Fajr-5

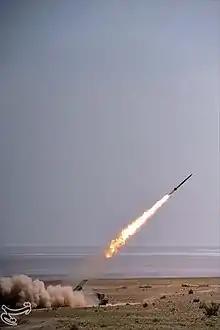
A basic Fajr-5 rocket firing during a 2014 military exercise in Iran.

The rocket is solid fueled and has a fragmentation high explosive warhead. The rocket is 6.485 meters long, 333mm in diameter, and weighs 907 kg. It has wraparound fins for stabilization in flight, which reach a diameter of 710 mm when extended. The rocket's double base propulsion burns for an average time of 5.3 seconds, reaching a peak velocity of 1100 m/s. The rocket's motor has nine launch nozzles arranged in a circle, which are slanted to help create spin-stabilization in flight. The Fajr-5 rocket carries a 175 kg warhead with a fragmentation radius of 500m.